Elizabeth Female Academy

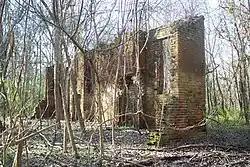
The ruins

The Elizabeth Female Academy, founded in 1818 in the town of Washington, was the first female educational institution in Mississippi. It was named after Mrs. Elizabeth Roach (later Greenfield), who donated the land on which the school was located.